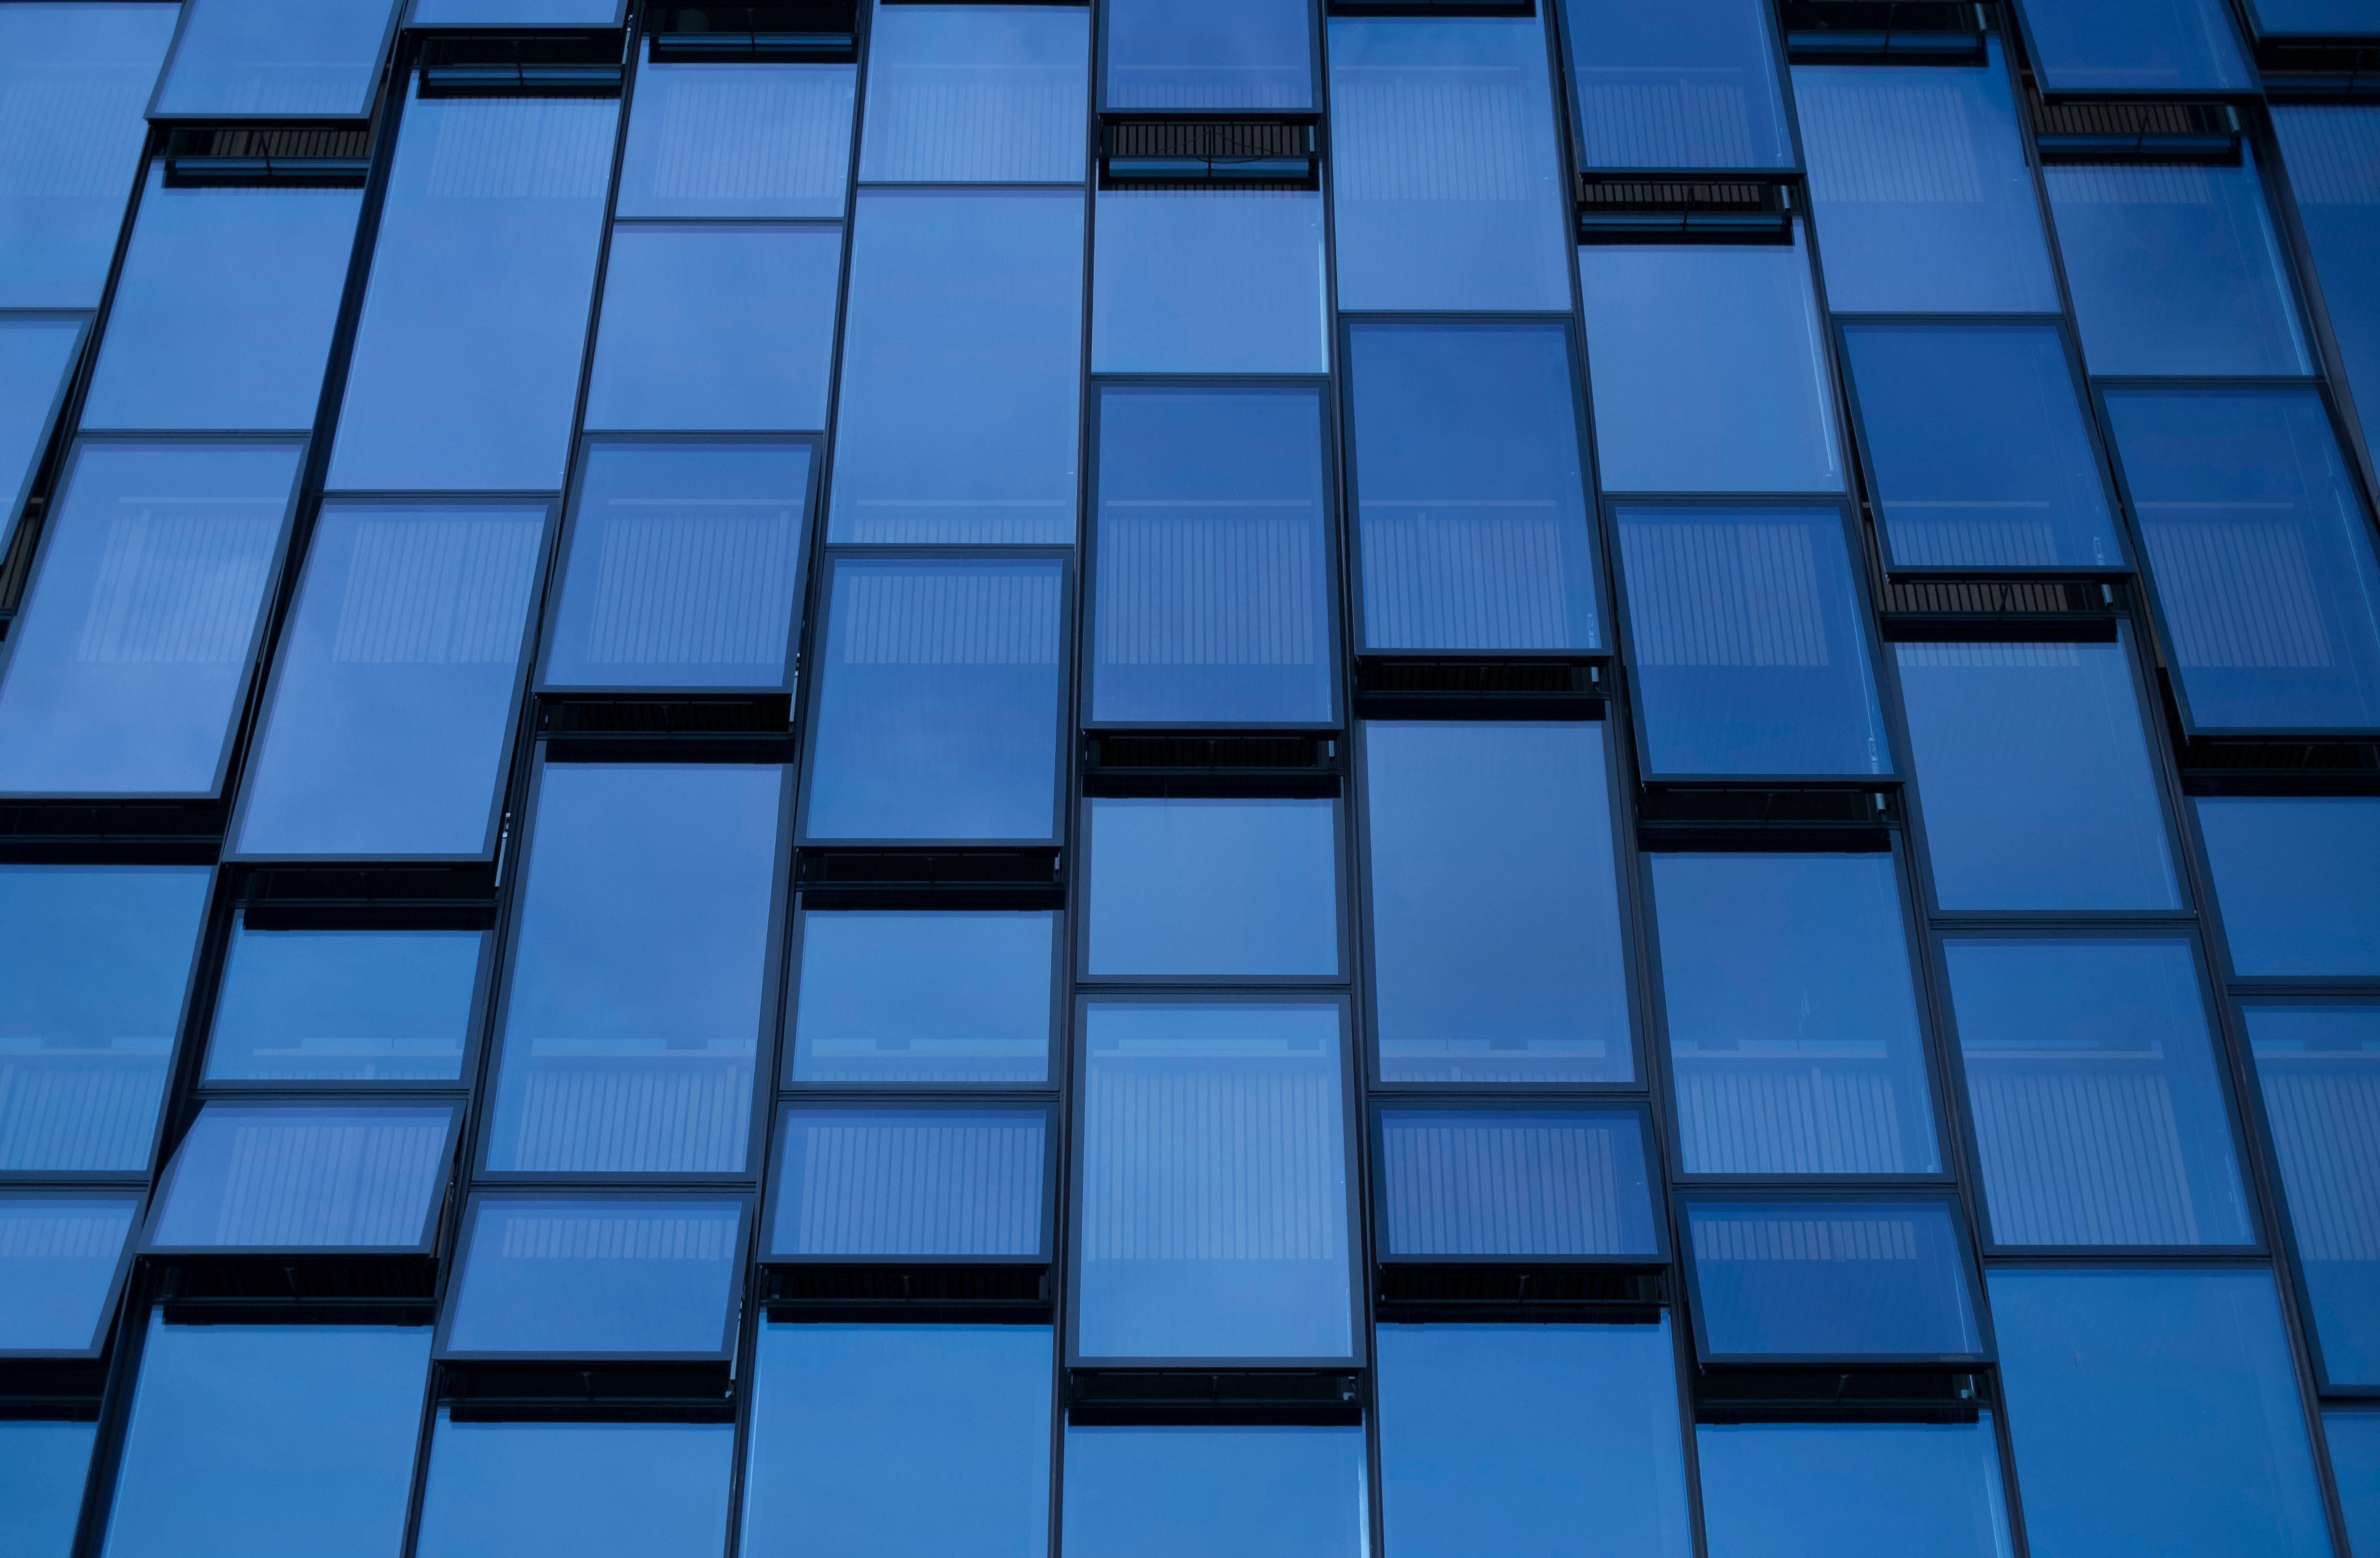
structure, floor, number, roof, skyscraper, wall, line, reflection, color, facade, tile, blue, stadium, circle, art, symmetry, shape, screenshot, flooring, daylighting